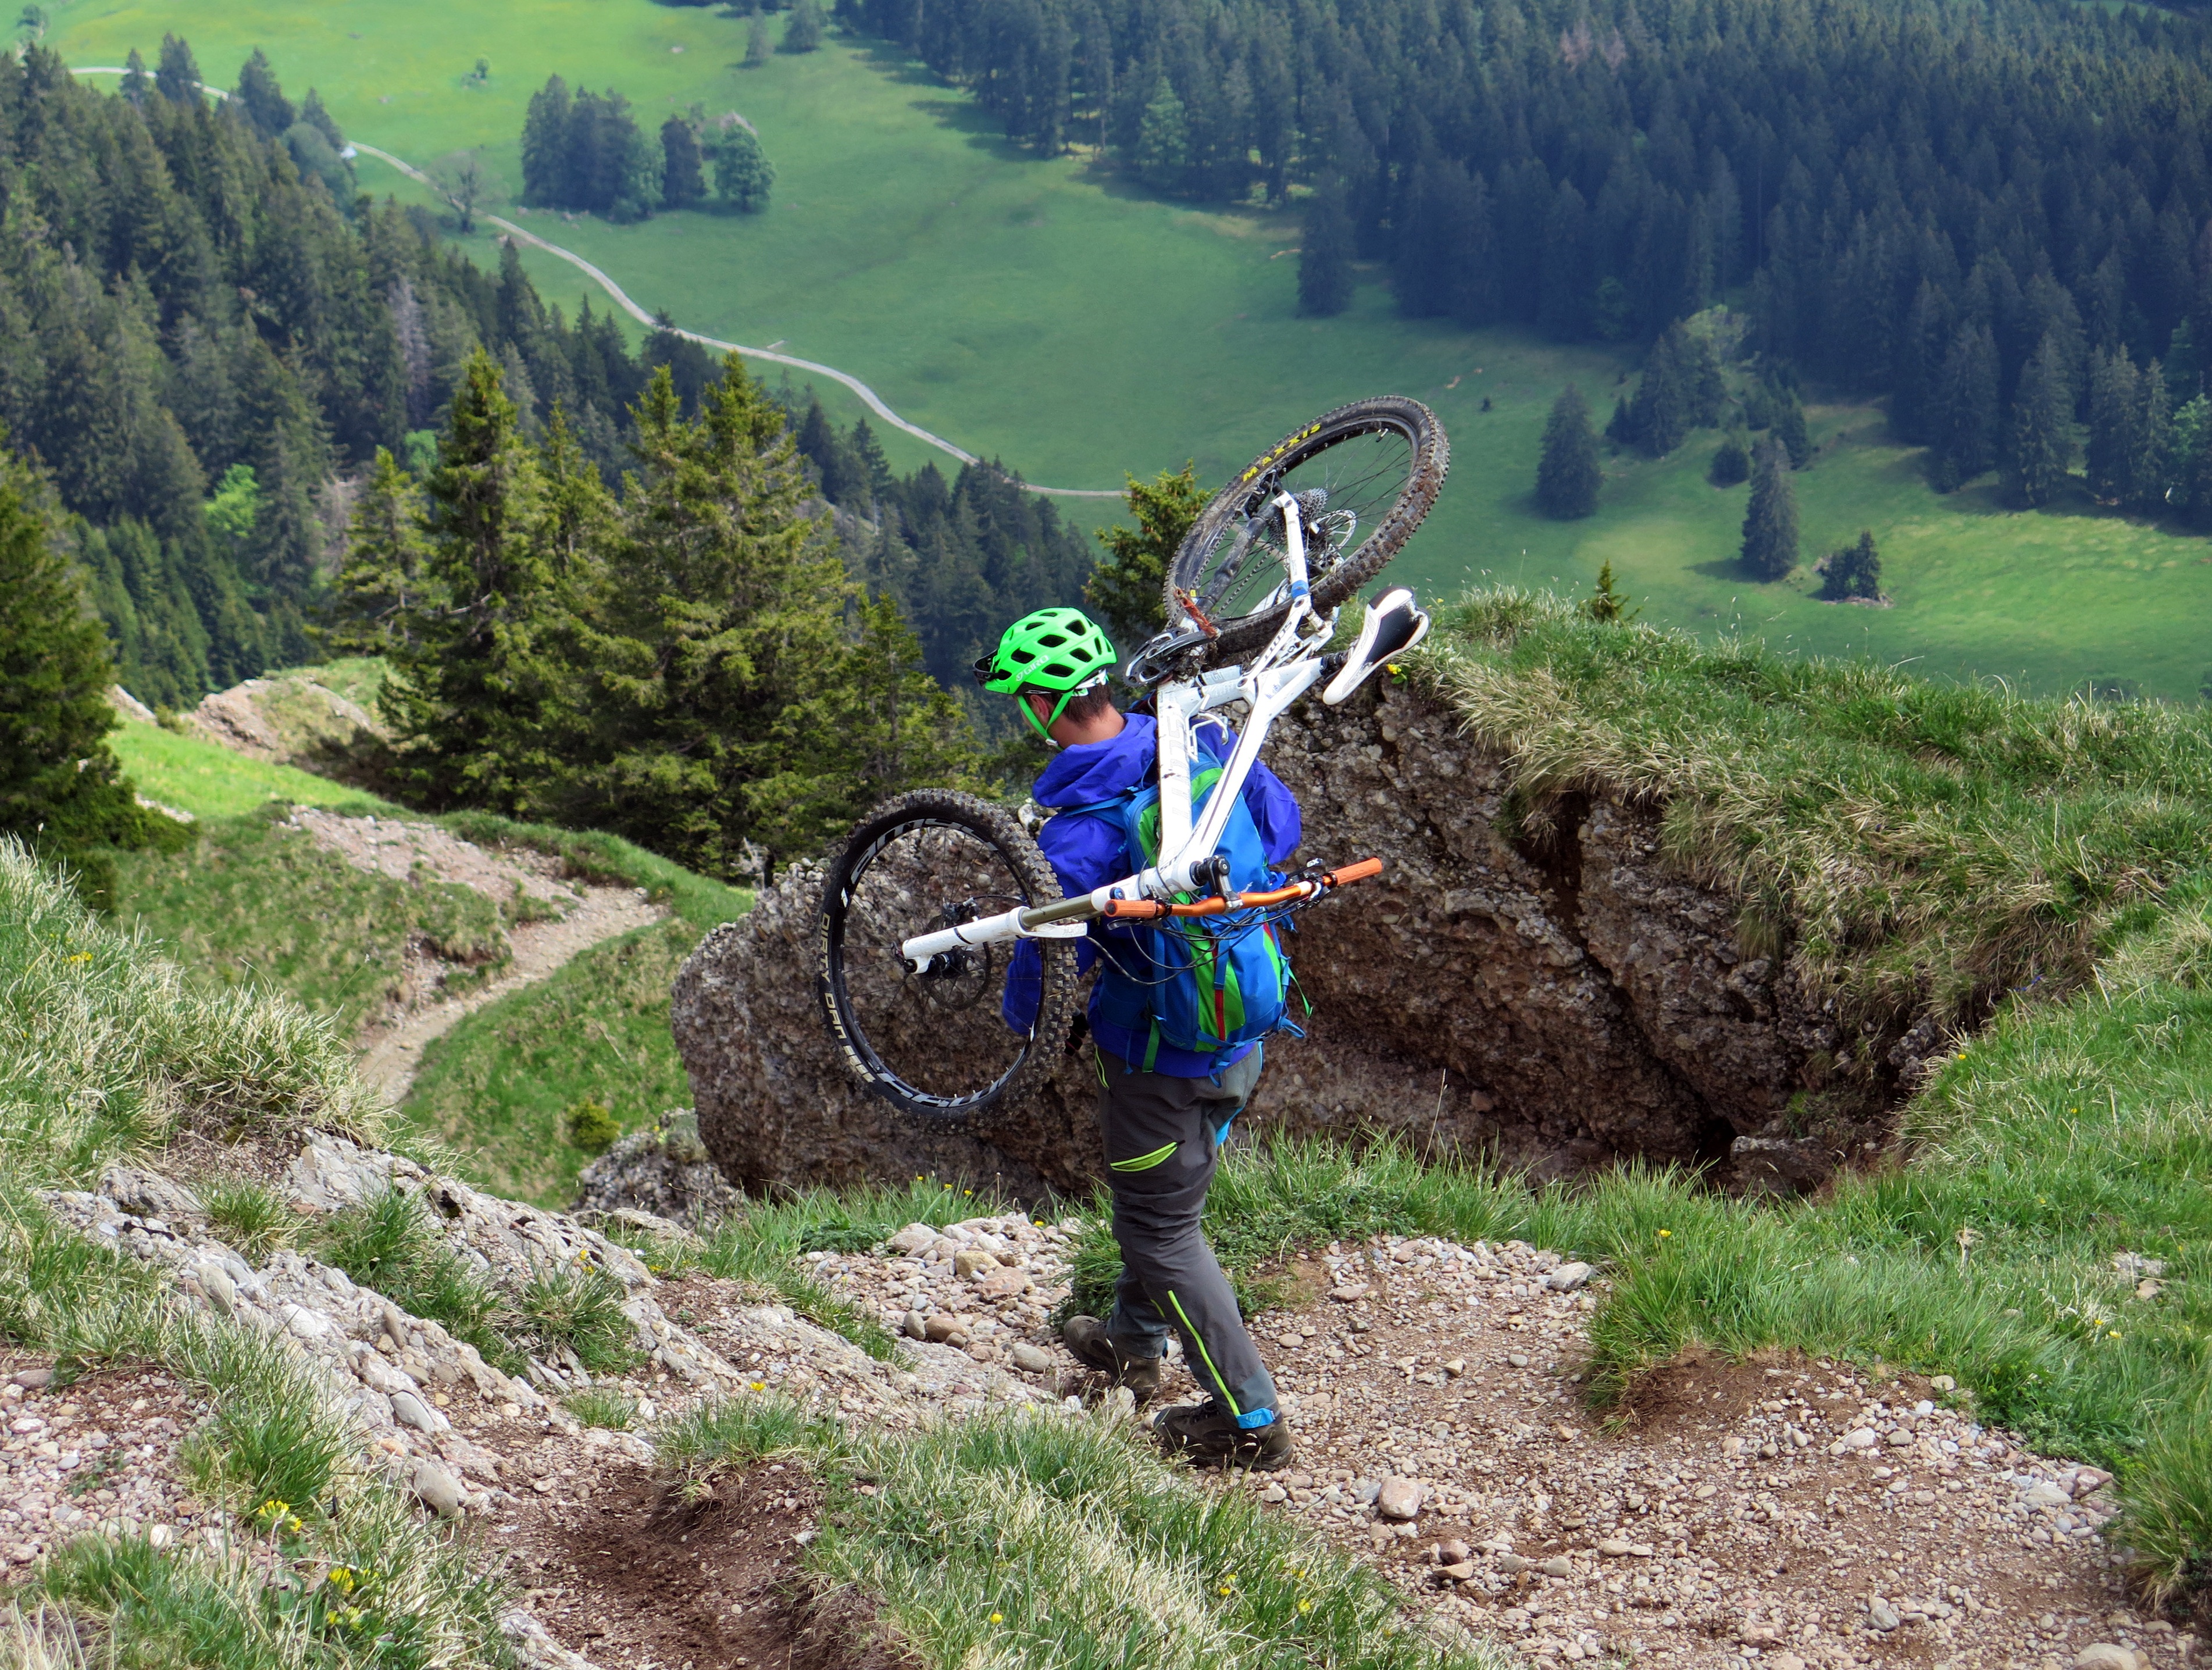
nature, trail, bicycle, mountain range, bear, vehicle, motocross, soil, alpine, extreme sport, mountain bike, cycling, sports, mountains, racing, away, motorsport, biker, dangerous, freeride, cyclists, screenshot, enduro, mountain biking, mtb, allg u, transalp, motorcycle racing, cycle sport, downhill mountain biking, off roading, endurocross